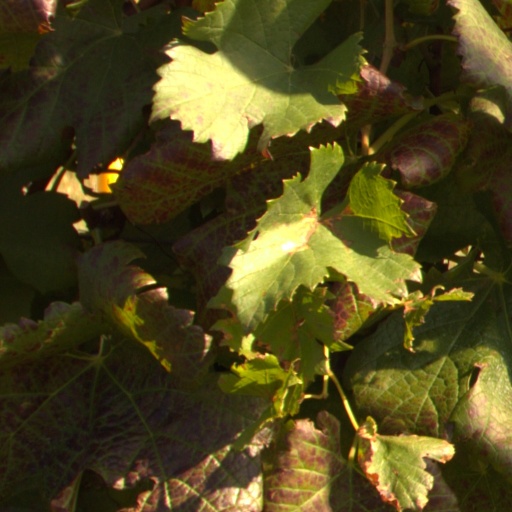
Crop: grape